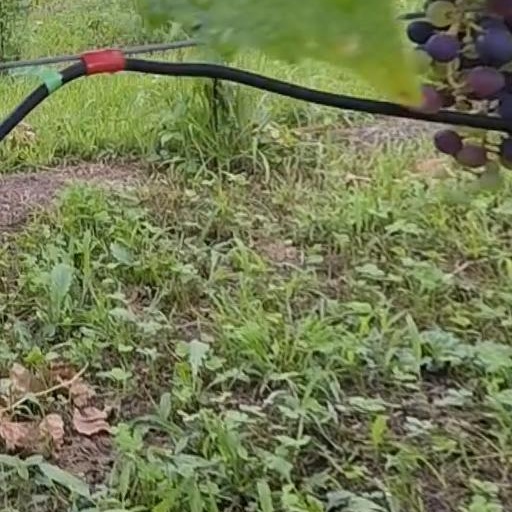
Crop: grape